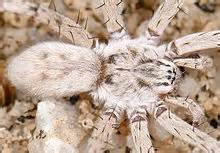
Label: ragno